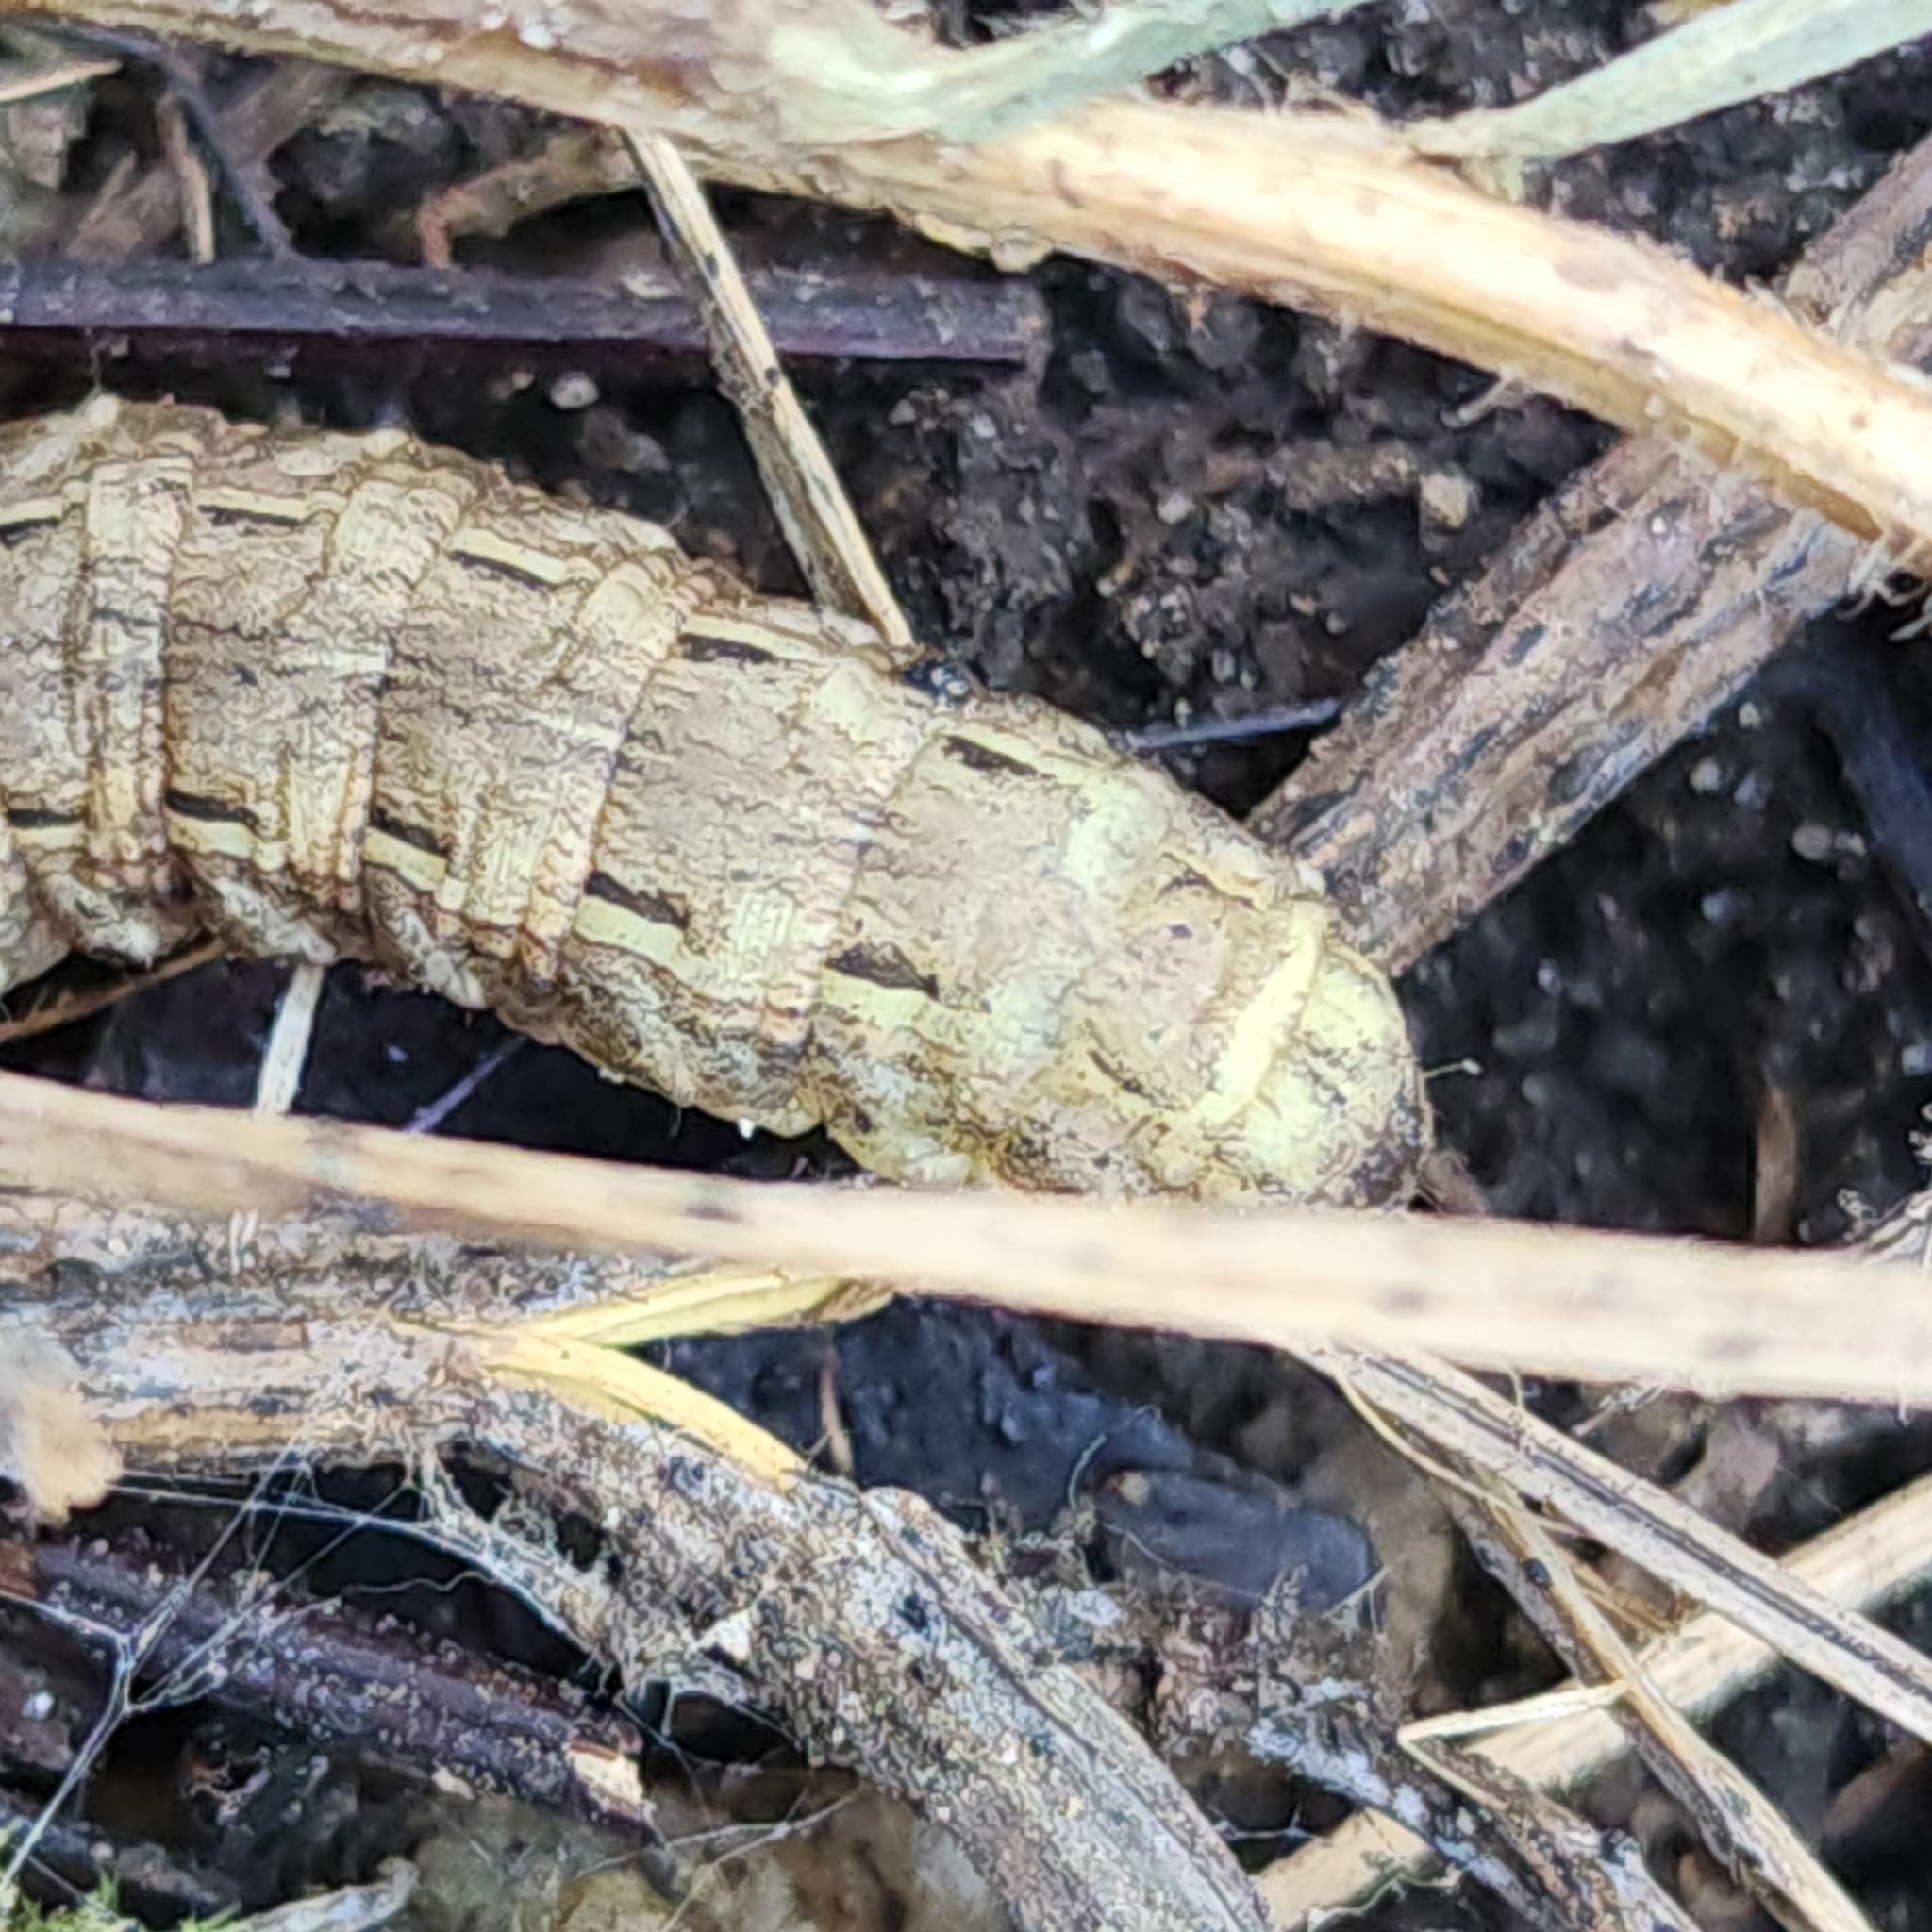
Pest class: cutworms